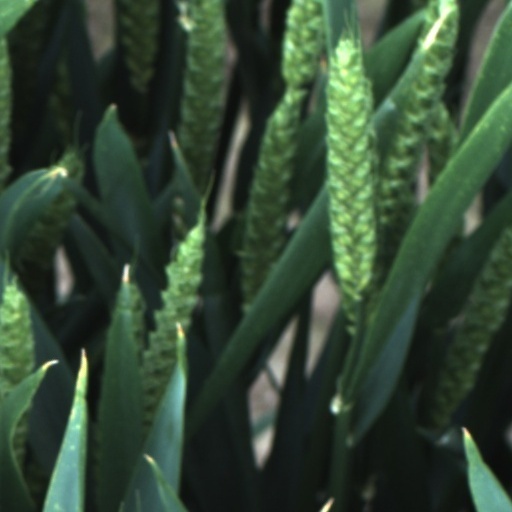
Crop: wheat